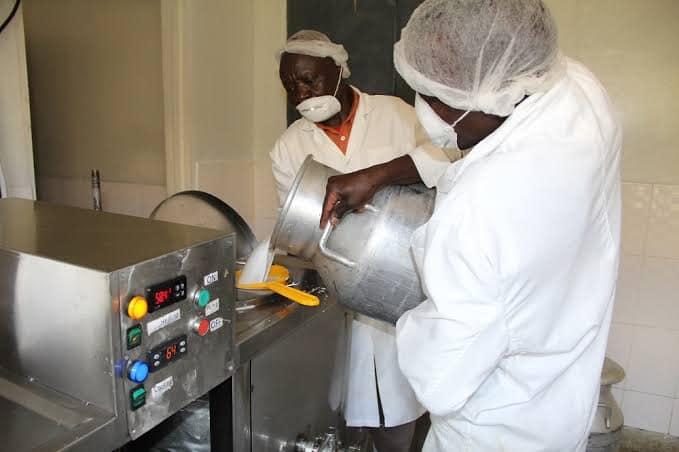
Wakulima wa ng'ombe za maziwa wamepeleka maziwa yao kwenye chumba maalum cha kuhifadhi maziwa wanaendelea kuyatoa uchafu na kuyamimina kwa mtungi [cs]spesheli[cs] wa kuweka.